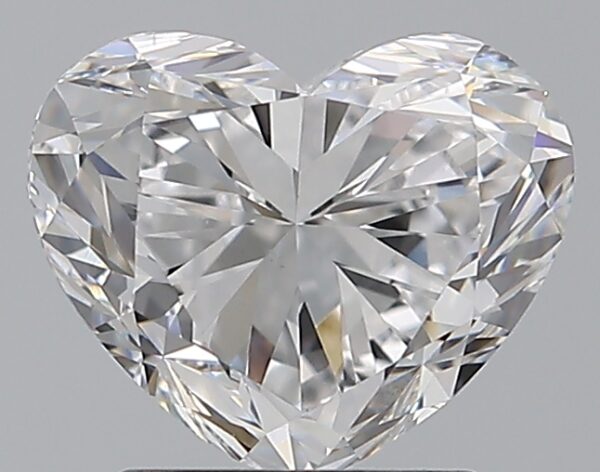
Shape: heart
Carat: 2.01
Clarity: VS2
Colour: D
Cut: VG
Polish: EX
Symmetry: EX
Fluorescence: N
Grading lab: GIA
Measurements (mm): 7.02 x 8.46 x 5.22